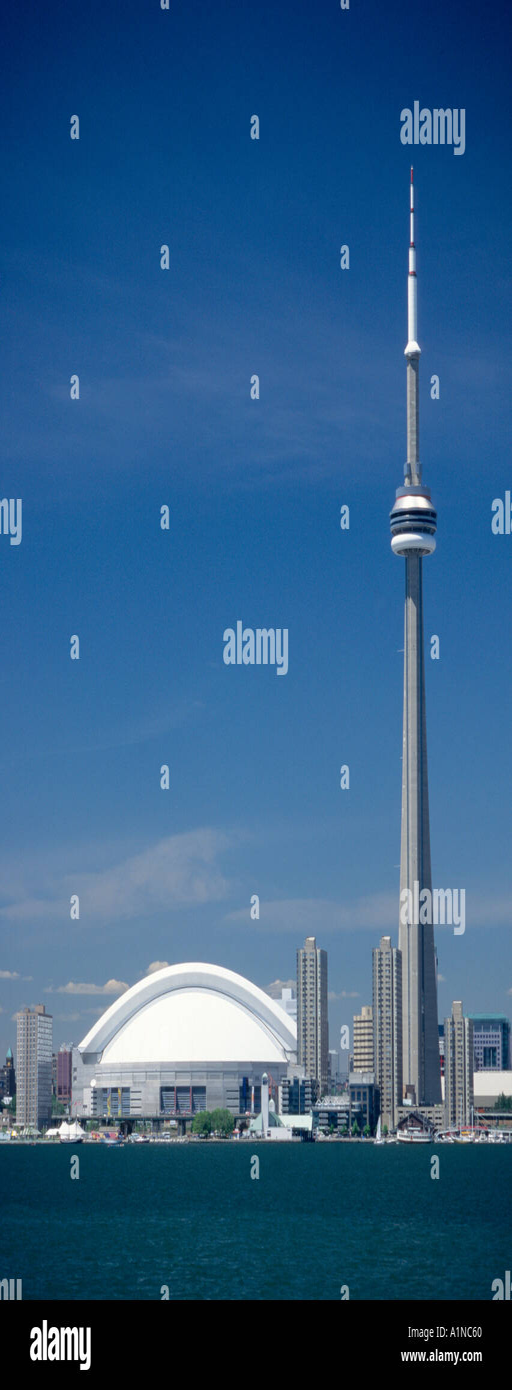
futurist structure at feet it is one of the the world 's tallest buildings